Bariba people

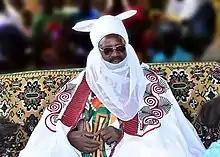
A Wassangari prince

The Bariba society features the caste divisions typical of the West African region. There are caste divisions.